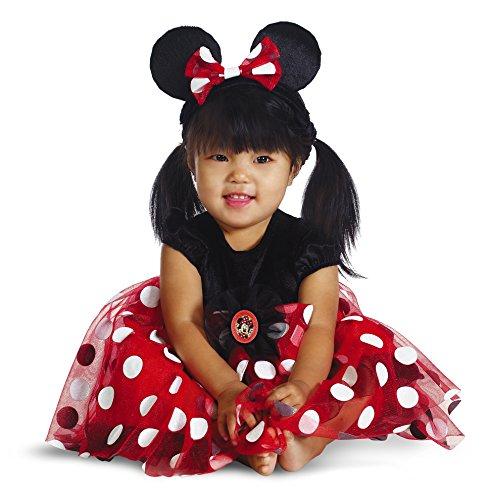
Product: Disguise My First Disney Red Minnie Costume, Black/Red/White, 6-12 Months
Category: Toys & Games | Dress Up & Pretend Play | Costumes
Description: Whether it's Halloween, birthday parties, or even a fun filled night, disguise is good for everything.
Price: $19.99